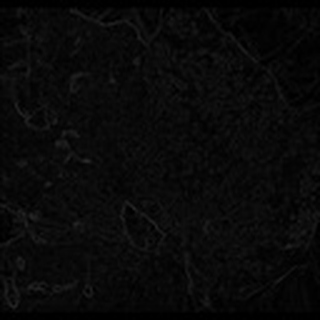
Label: cotton_powdery_mildew